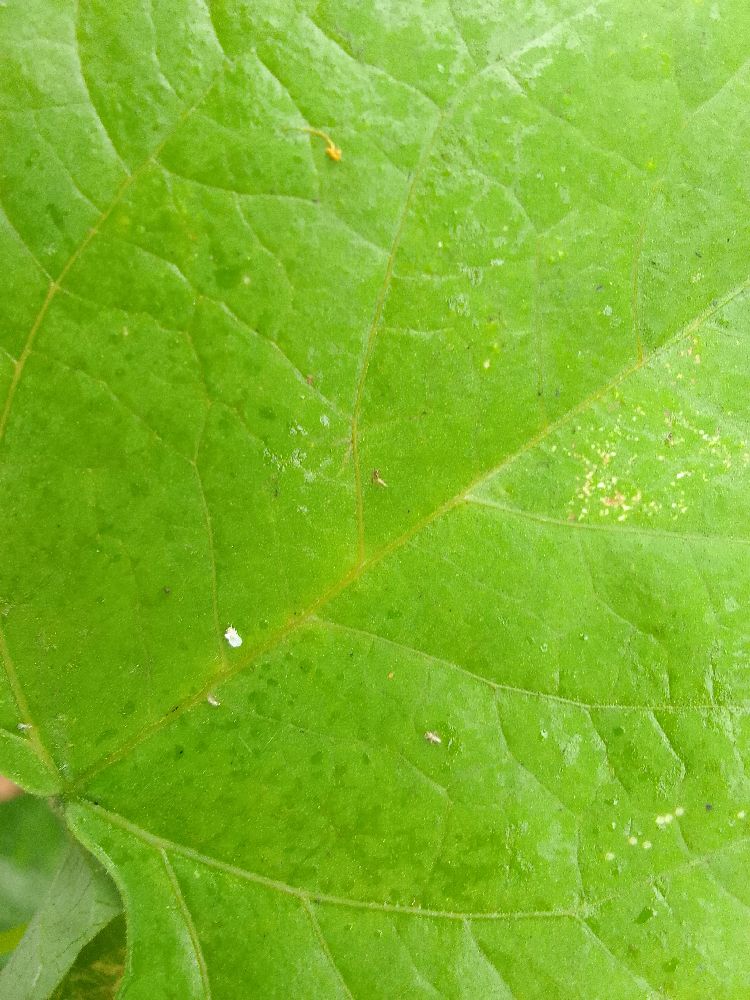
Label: healthy